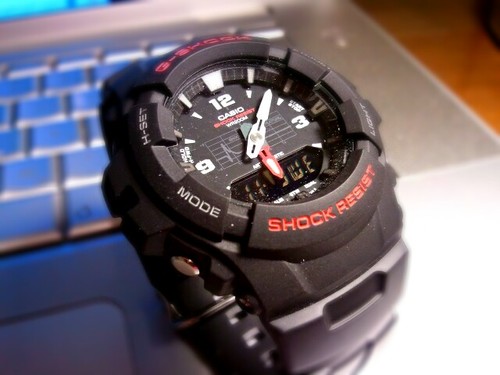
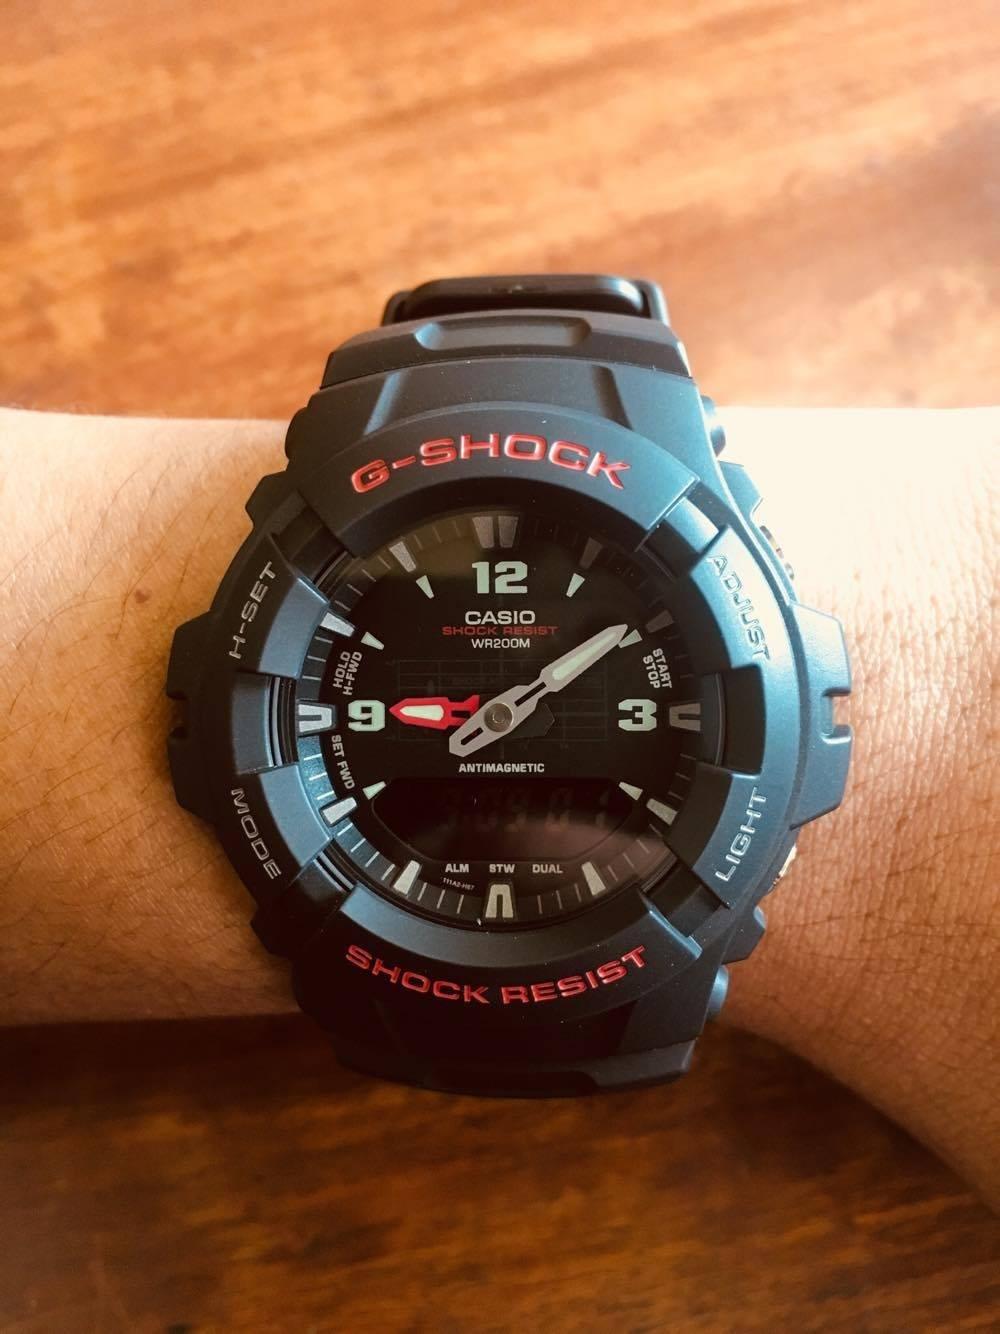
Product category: accessories_watch
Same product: yes